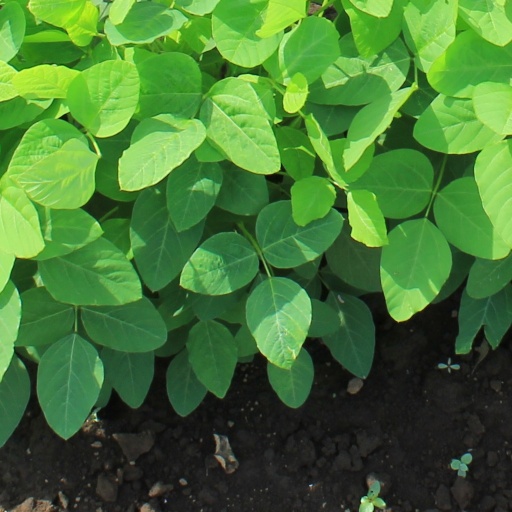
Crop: soybean